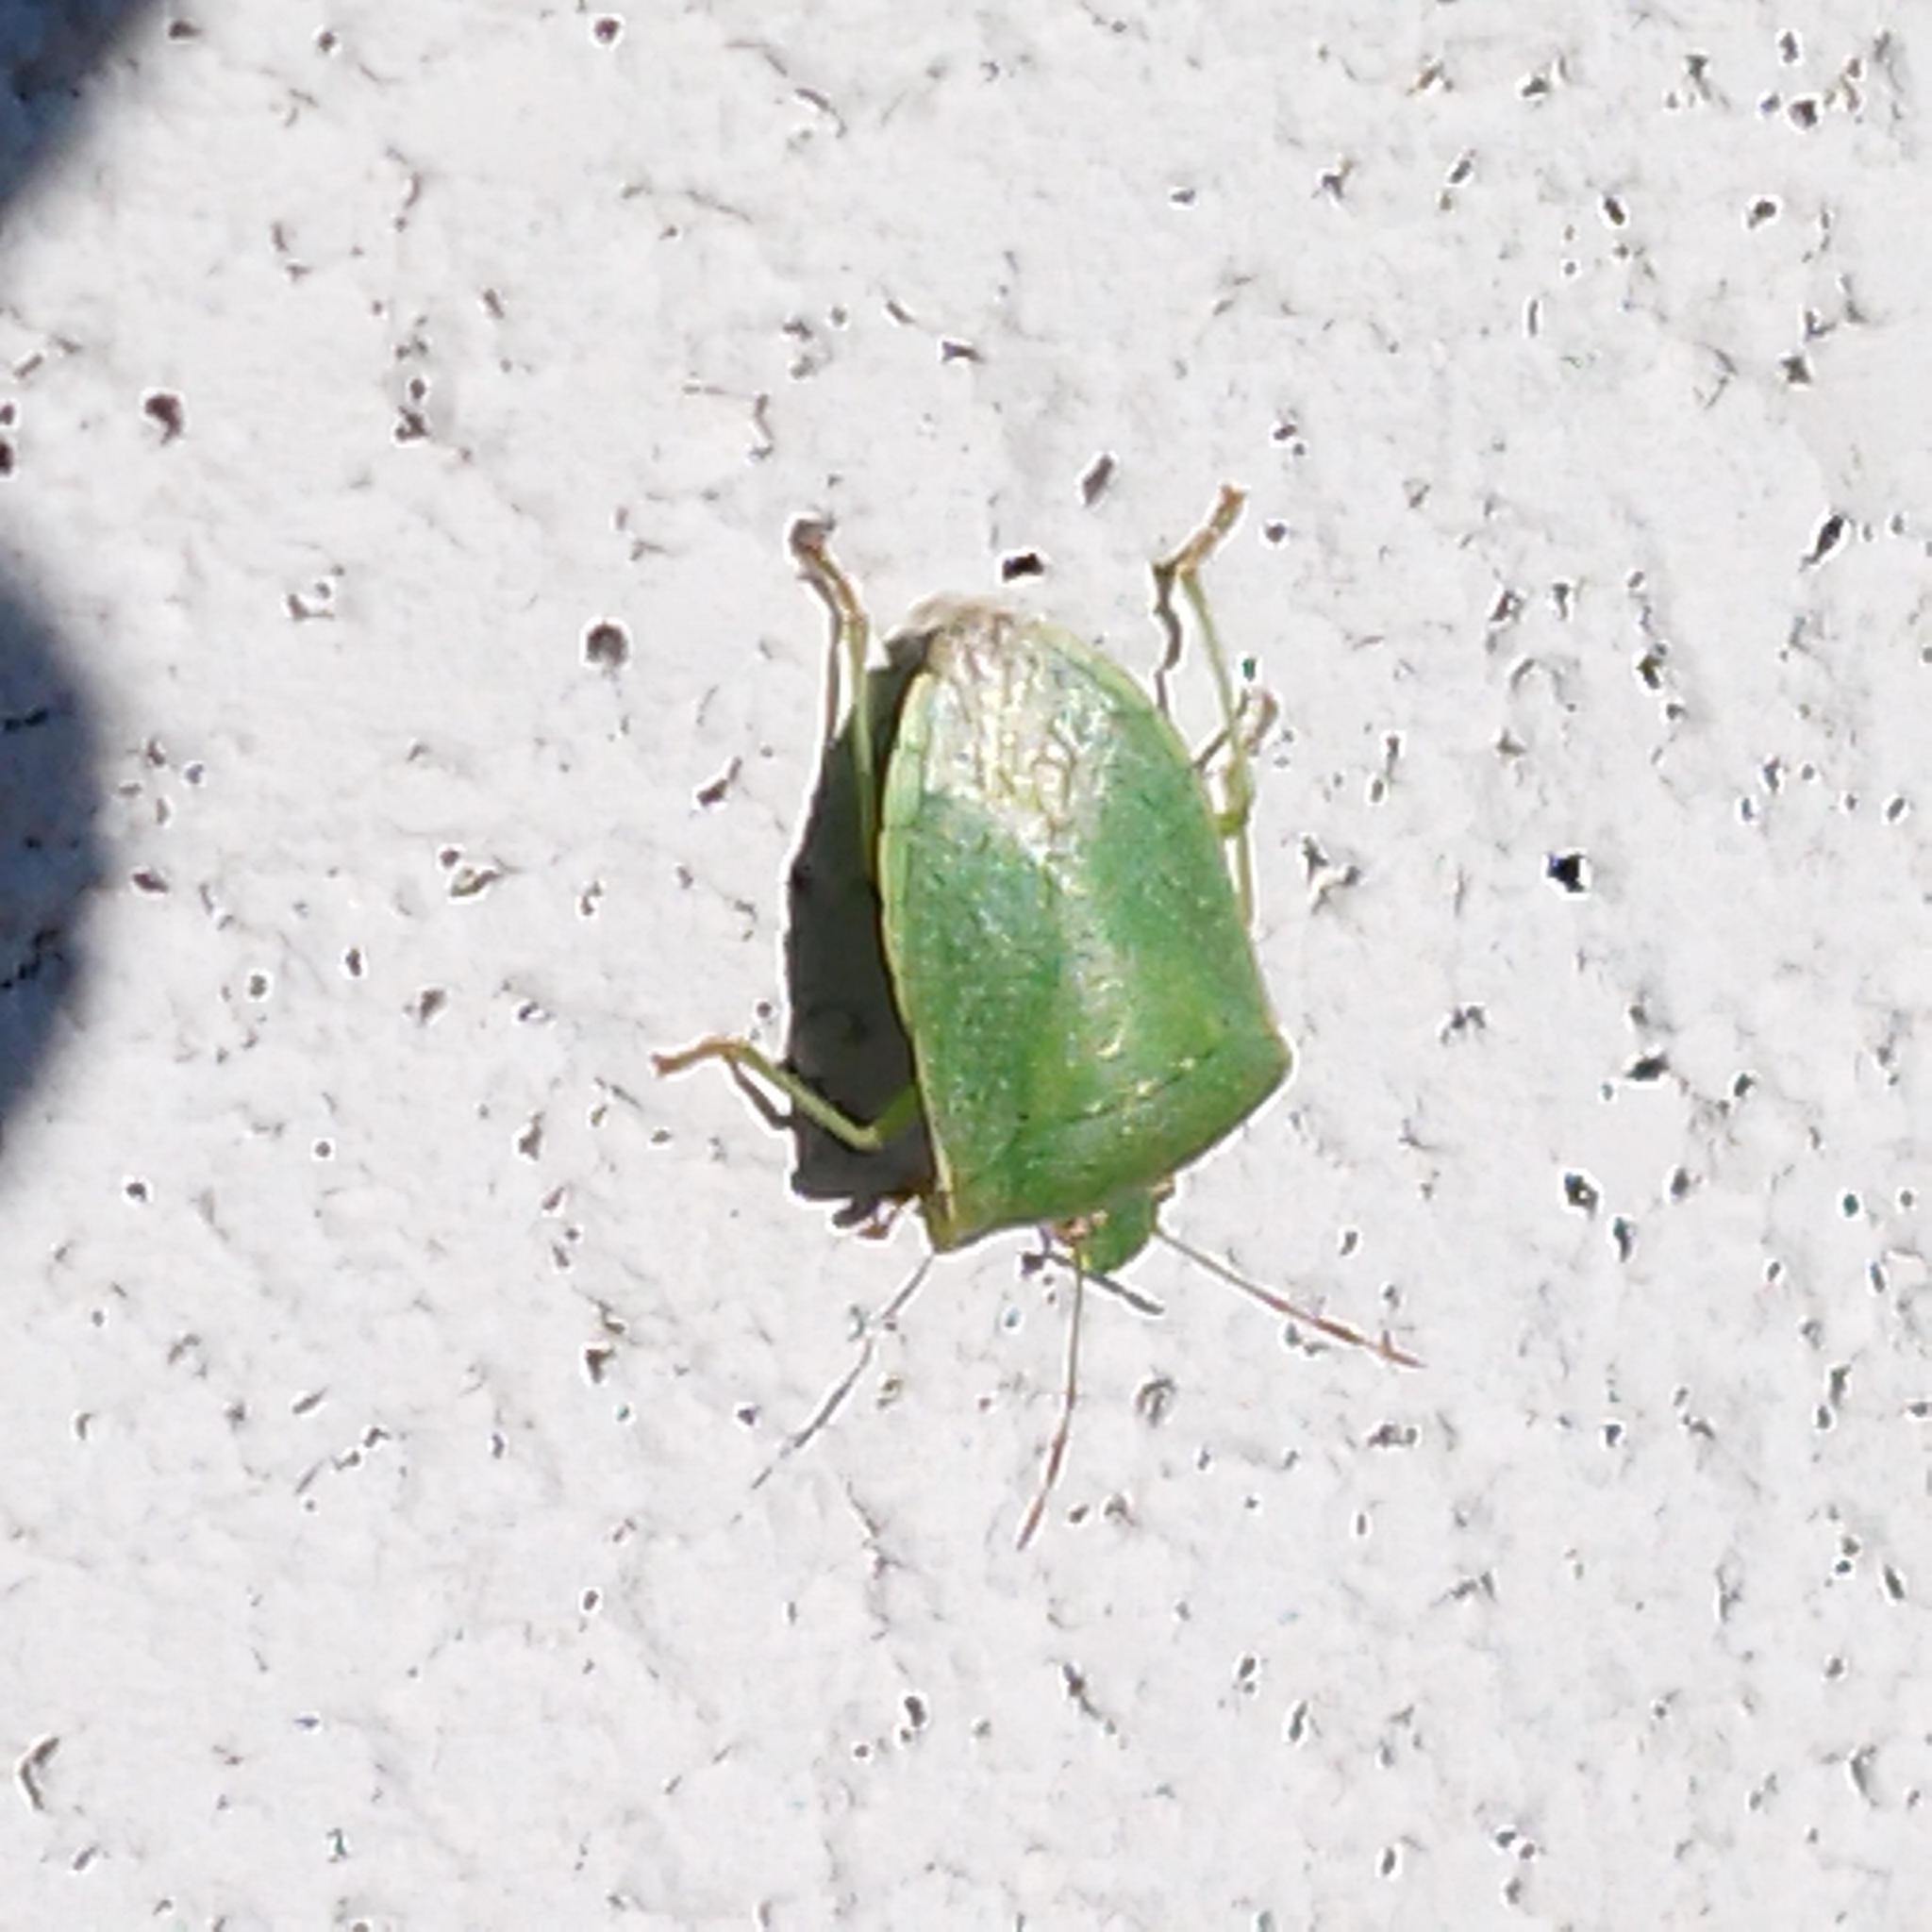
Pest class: stink_bug